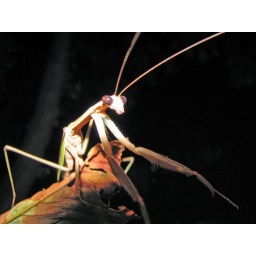
Preying Mantis on a leaf against a black night sky